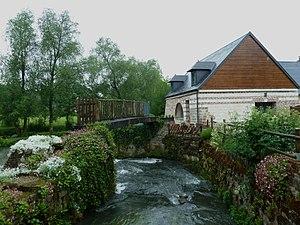
Au confluent de l' Authie.- et de la Quilliene à. Thièvres (Somme) Somme (département), France
Thièvres est une commune française située dans le département de la Somme, en région Hauts-de-France.
La Quilliene ou Kilienne est une rivière du nord de la France dans les départements du Pas-de-Calais et de la Somme, en région Hauts-de-France, affluent droit de l'Authie.